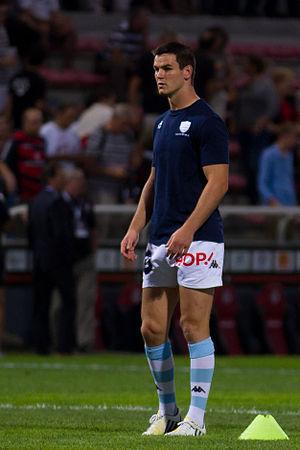
Jonathan Sexton sous les couleurs du Racing Metro 92 à Toulouse
Cette page présente la saison 2013-2014 du Racing Métro 92.
Jonathan Sexton, né le 11 juillet 1985 à Dublin est un joueur irlandais de rugby à XV évoluant au poste de demi d'ouverture. Il joue avec l'équipe d'Irlande depuis 2009, remportant trois Tournoi des Six Nations en 2014, 2015 et 2018. Il fait ses débuts avec le Leinster, remportant trois victoires en Coupe d'Europe en 2009, 2011 et 2012, le Challenge européen en 2013, et deux victoires en Celtic League 2008 et Pro 12 2013. Il rejoint ensuite pour deux saisons le club français du Racing Métro 92 de 2013 à 2015, avant de retrouver la province du Leinster.
Le championnat de France de rugby à XV 2013-2014 ou Top 14 2013-2014 est la cent-quinzième édition du championnat de France de rugby à XV. Elle oppose les quatorze meilleures équipes de rugby à XV françaises. Le championnat débute le 16 août 2013 pour s'achever par une finale le 31 mai 2014 au Stade de France.